Ellerslie (Linden, North Carolina)

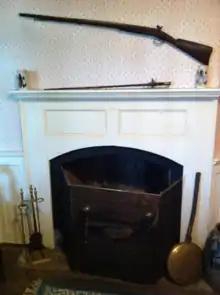
Fireplace in Ellerslie Plantation, NC. Saber of Lieut. Alexander Elliot rests on mantle.

During the American Civil War, the Ellerslie Plantation was used at separate times to quarter both Confederate and Union troops. Prior to the Battle of Averasborough, Federal troops under Union Maj. Gen. William T. Sherman raided Ellerslie. The encounter was recorded by resident and Civil War diarist Jane Evans Elliot: